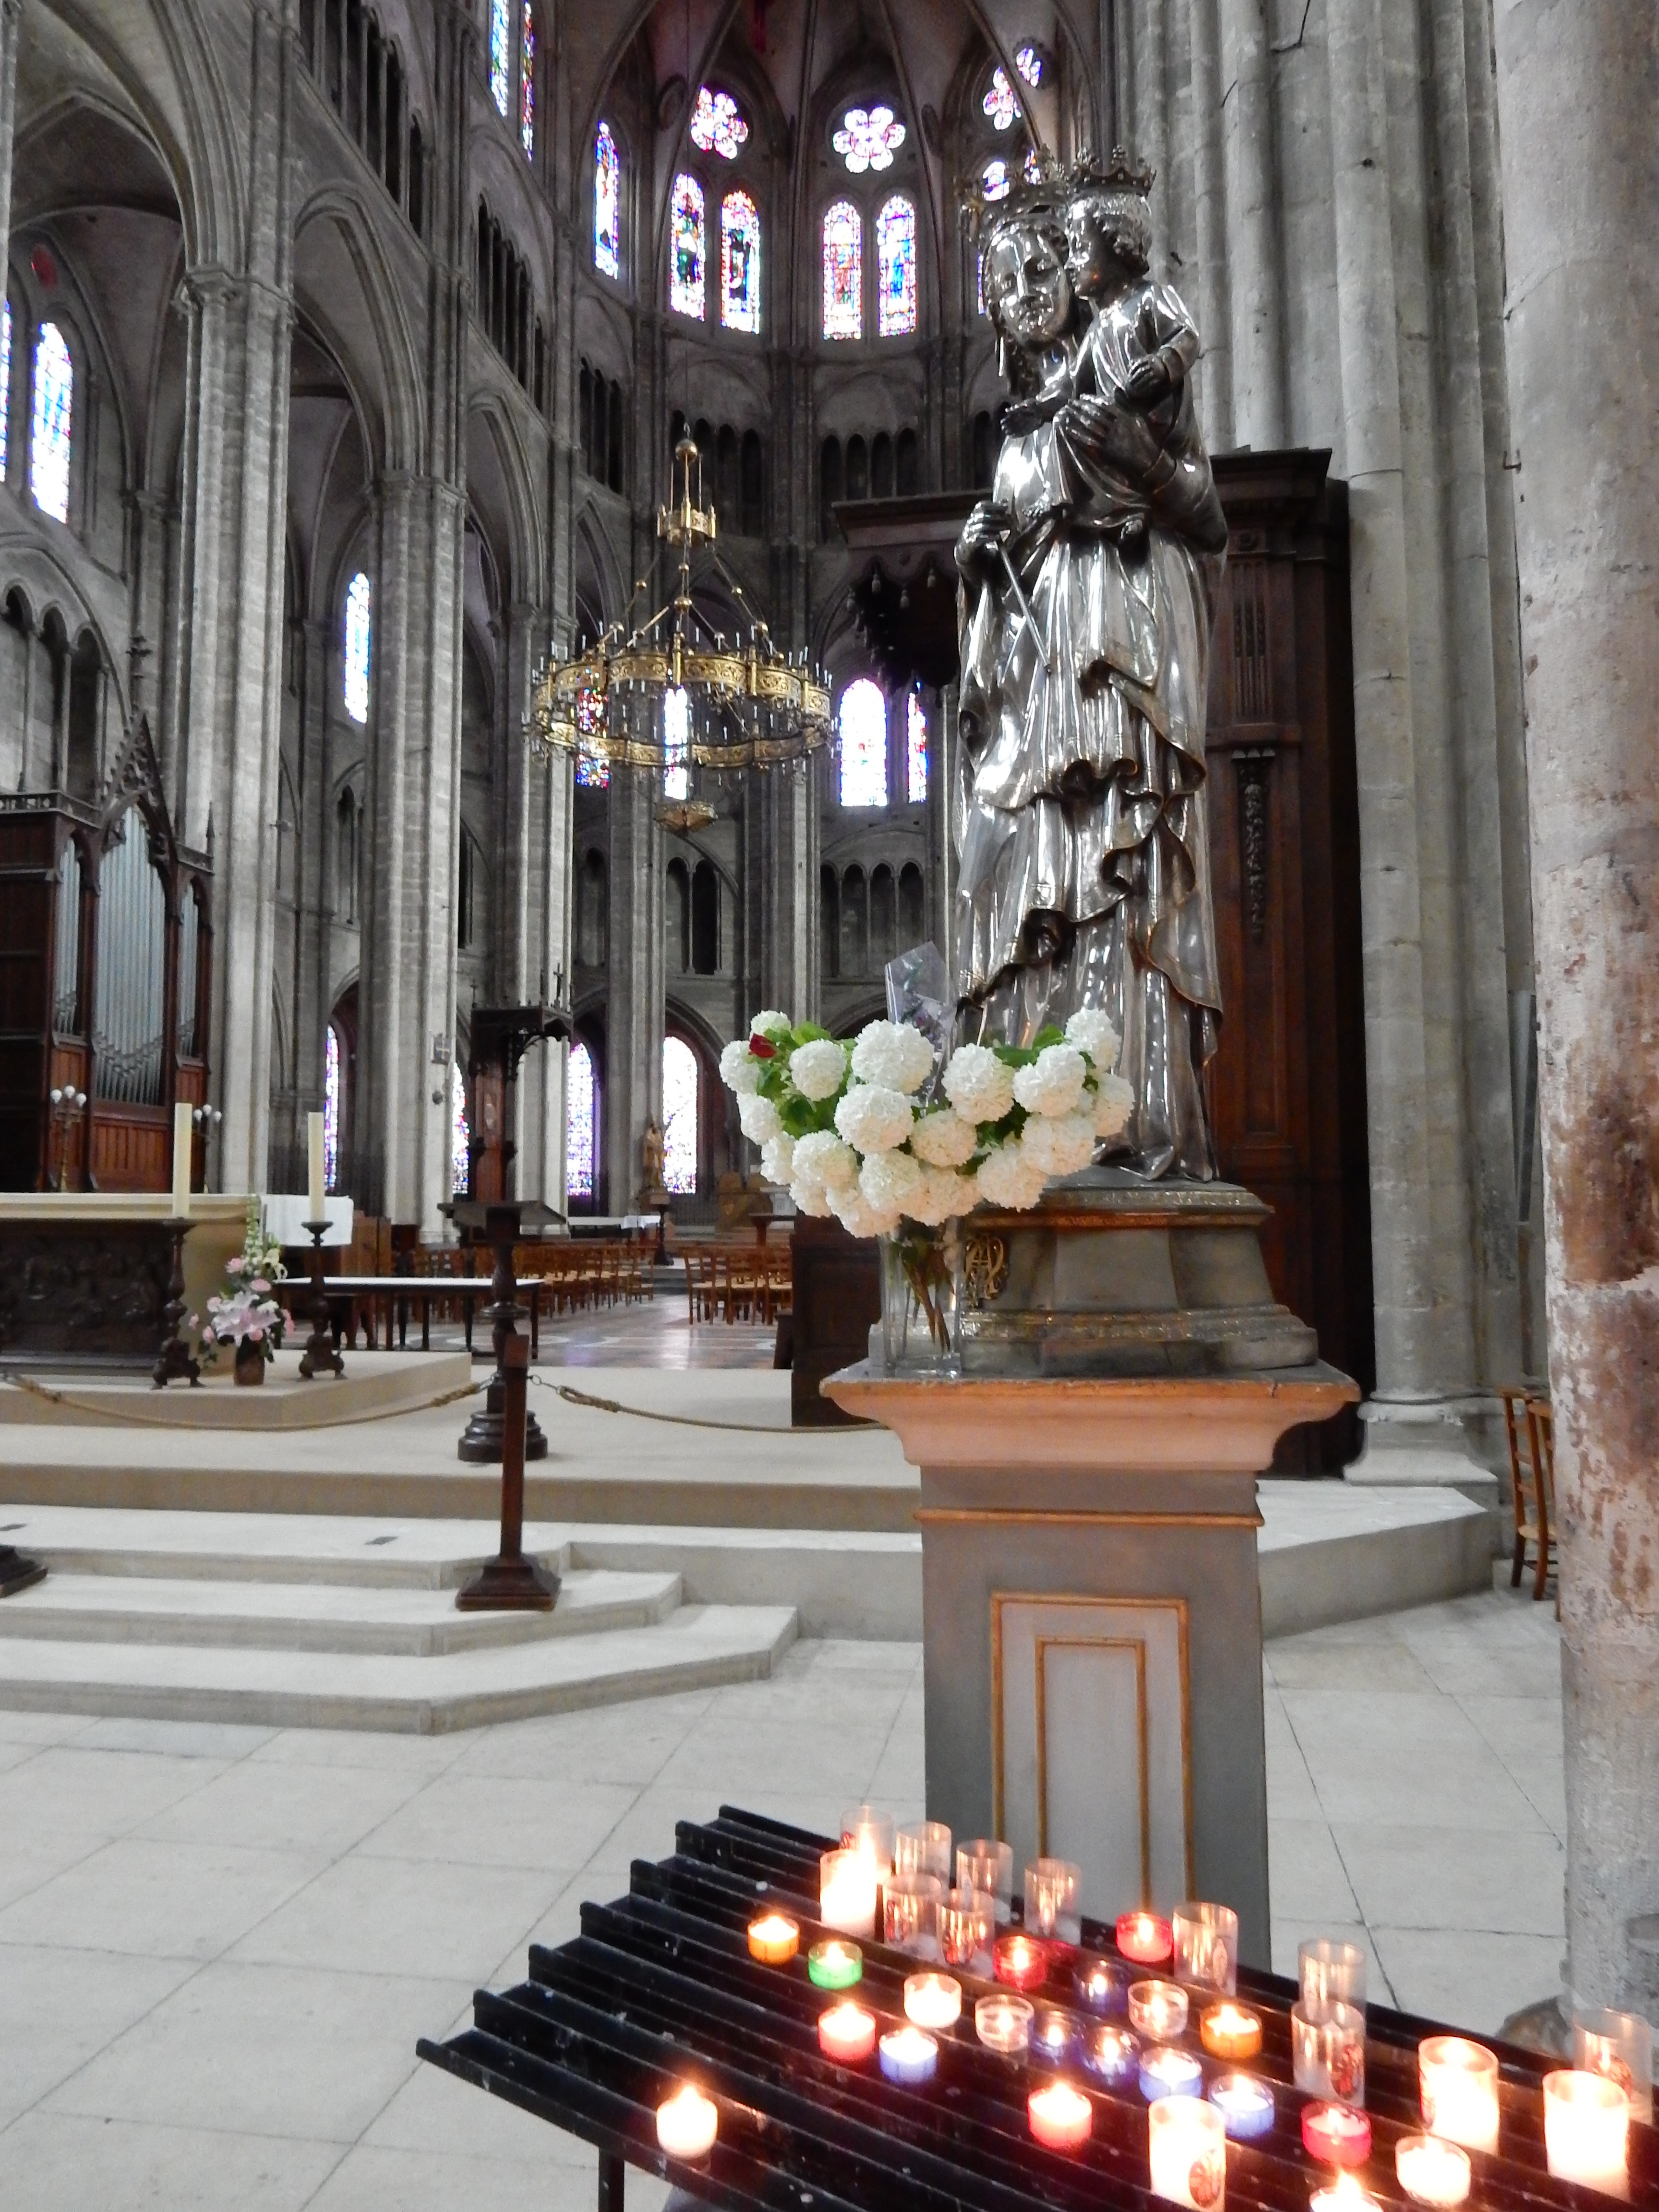
cathedral, lighting, bourges, marie effigy